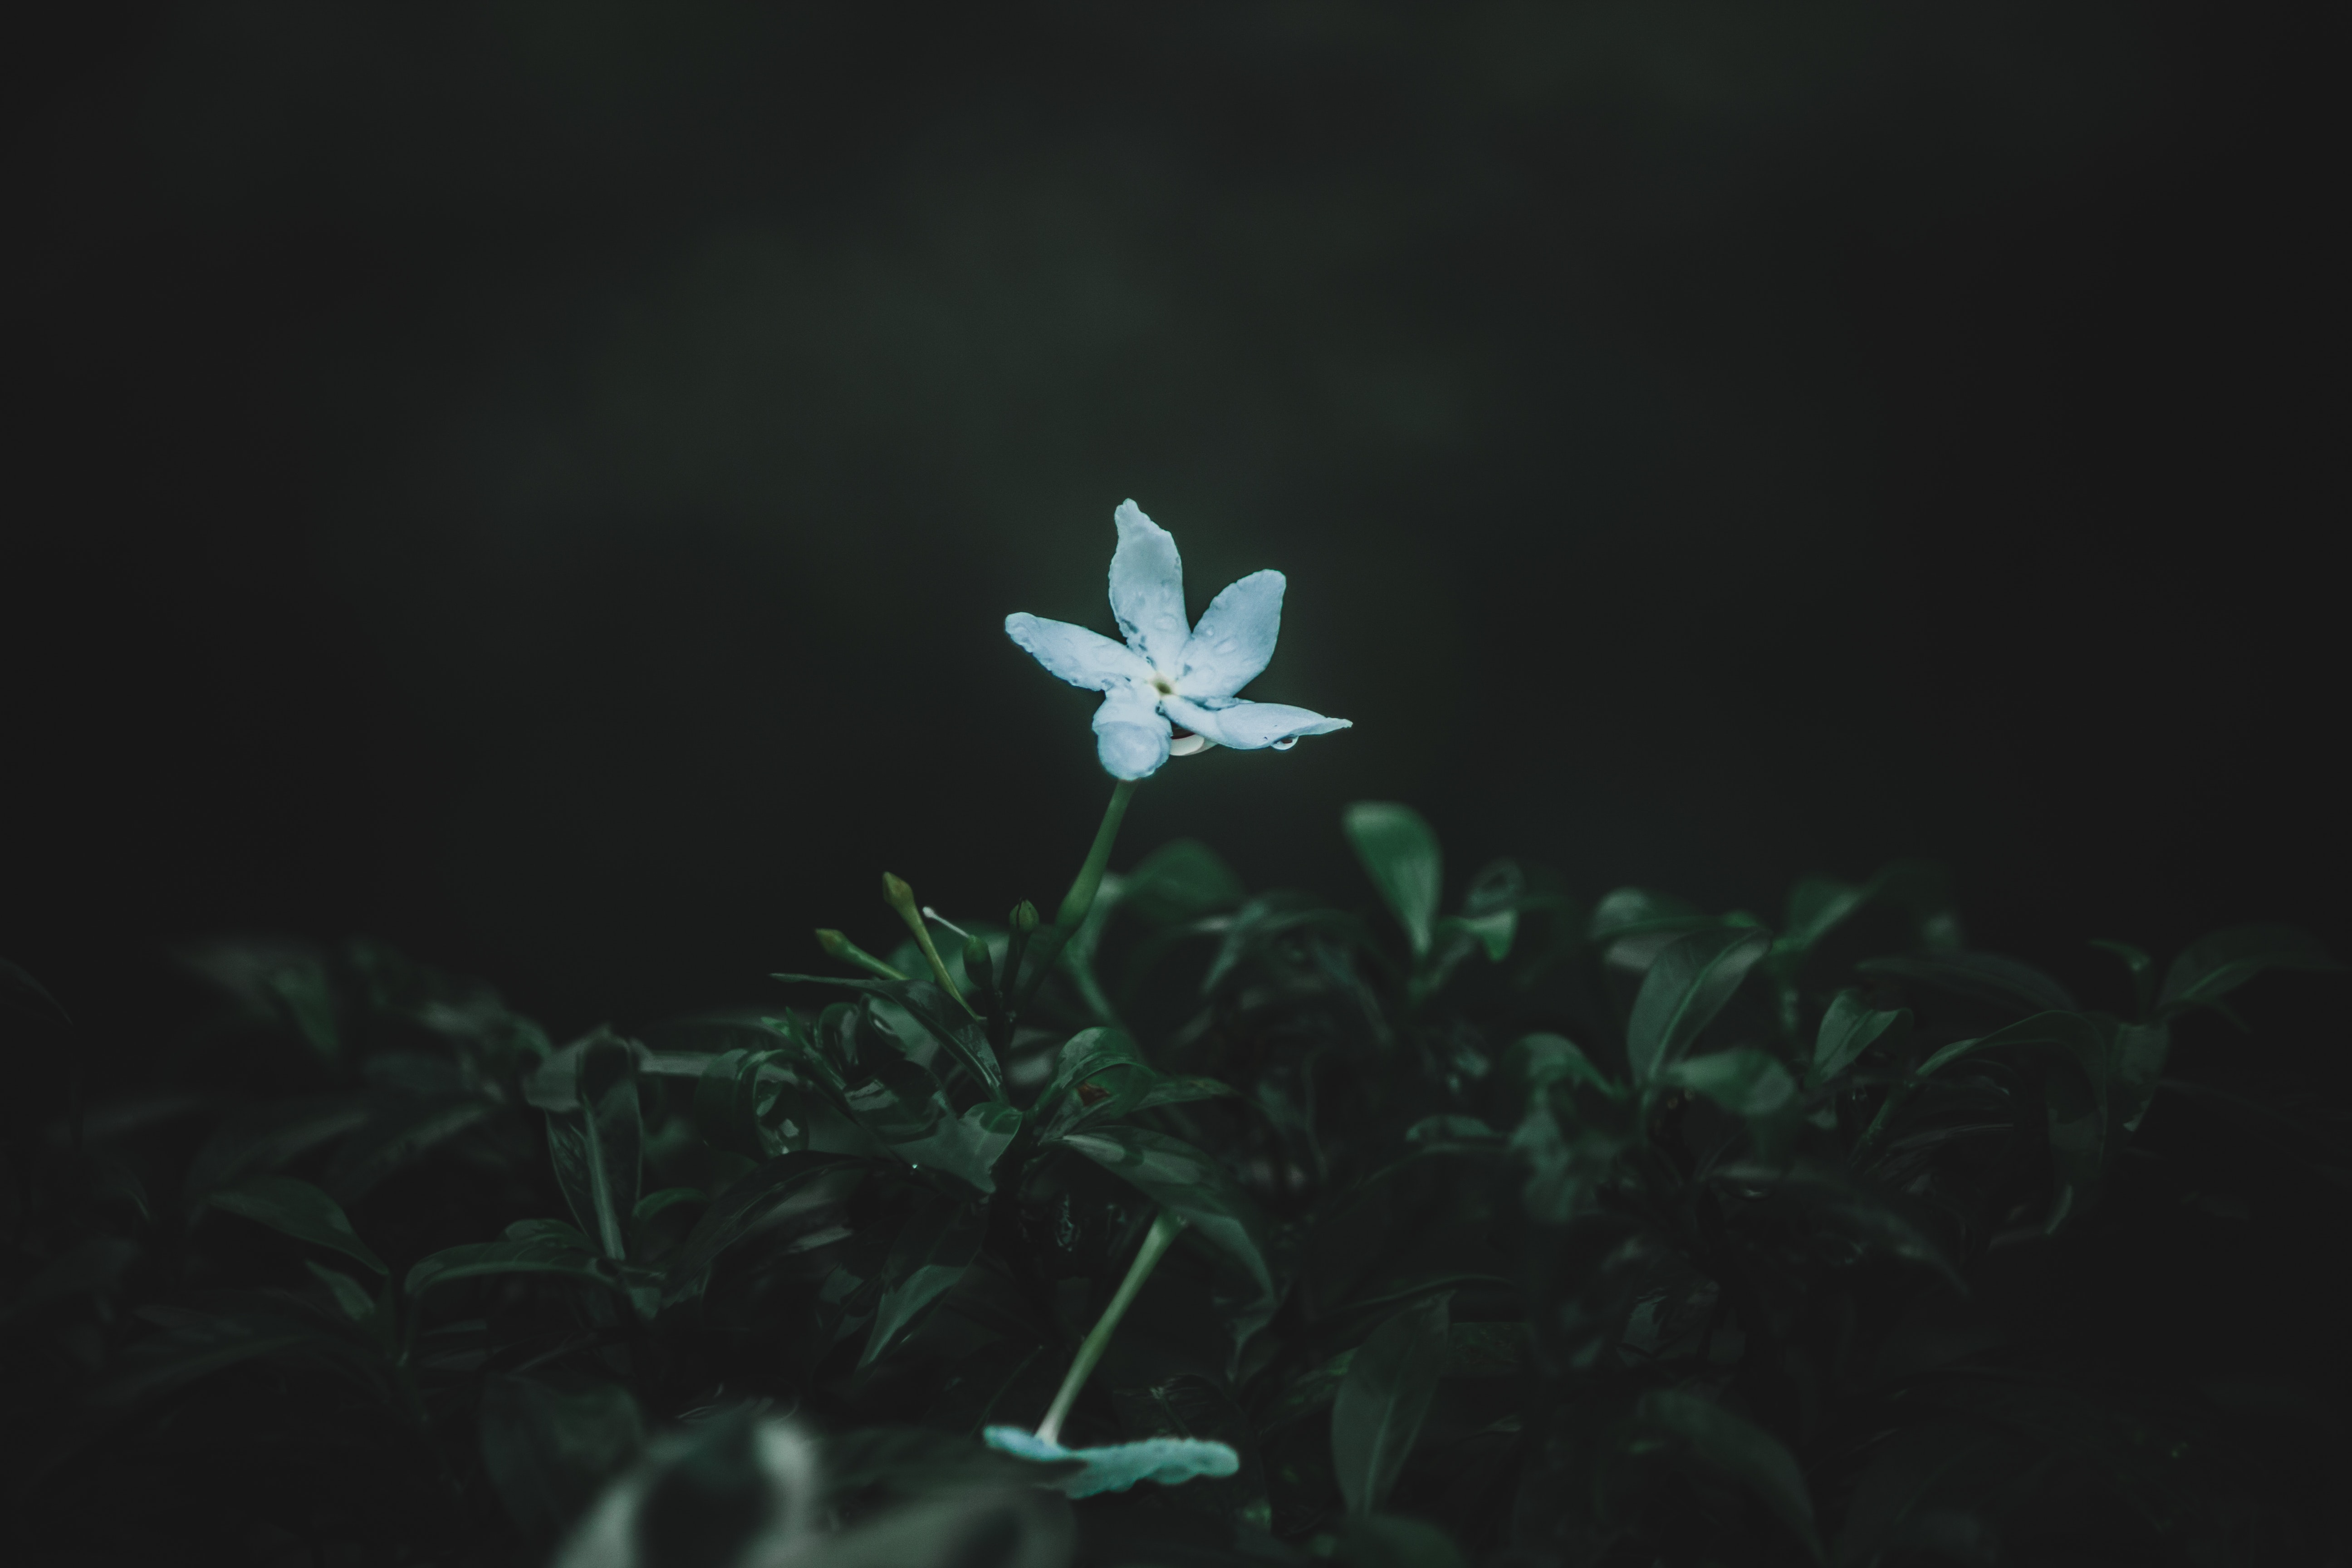
black, flower, green, plant, leaf, black and white, darkness, wildflower, flowering plant, photography, monochrome photography, macro photography, still life photography, night, jasmine, plant stem, pink family